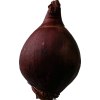
Label: red_onion